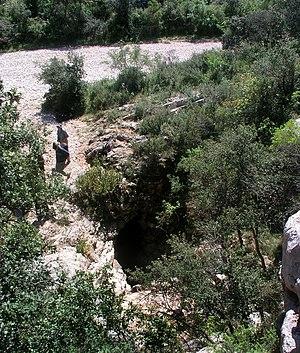
Le puits de l'Aven dans le lit du Coulazou.
Le Coulazou est une rivière, coulant dans le département de l'Hérault, en région Occitanie, affluent de la Mosson, sous-affluent du fleuve côtier le Lez.